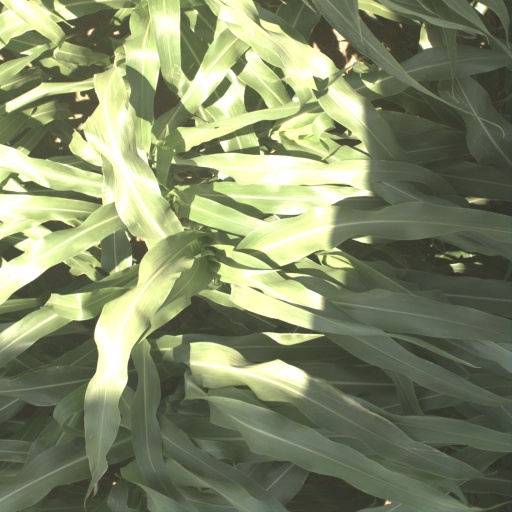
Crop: sorghum